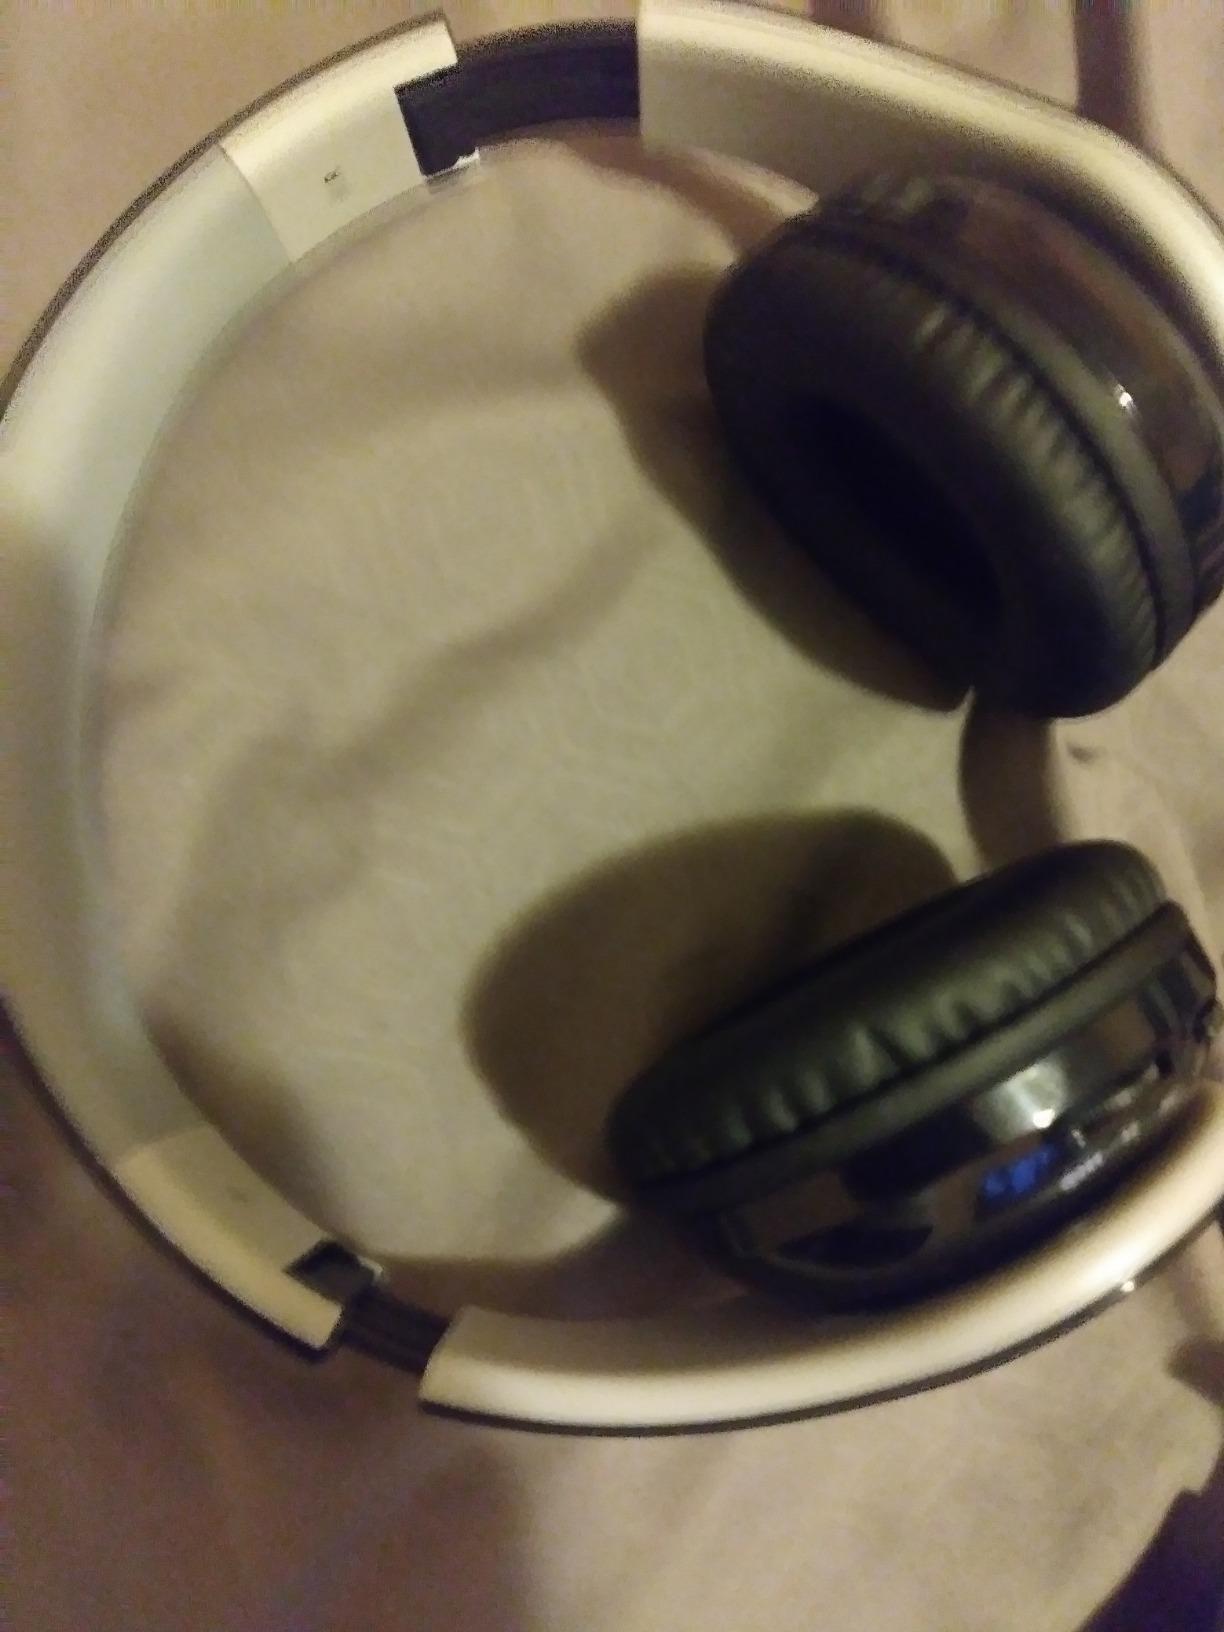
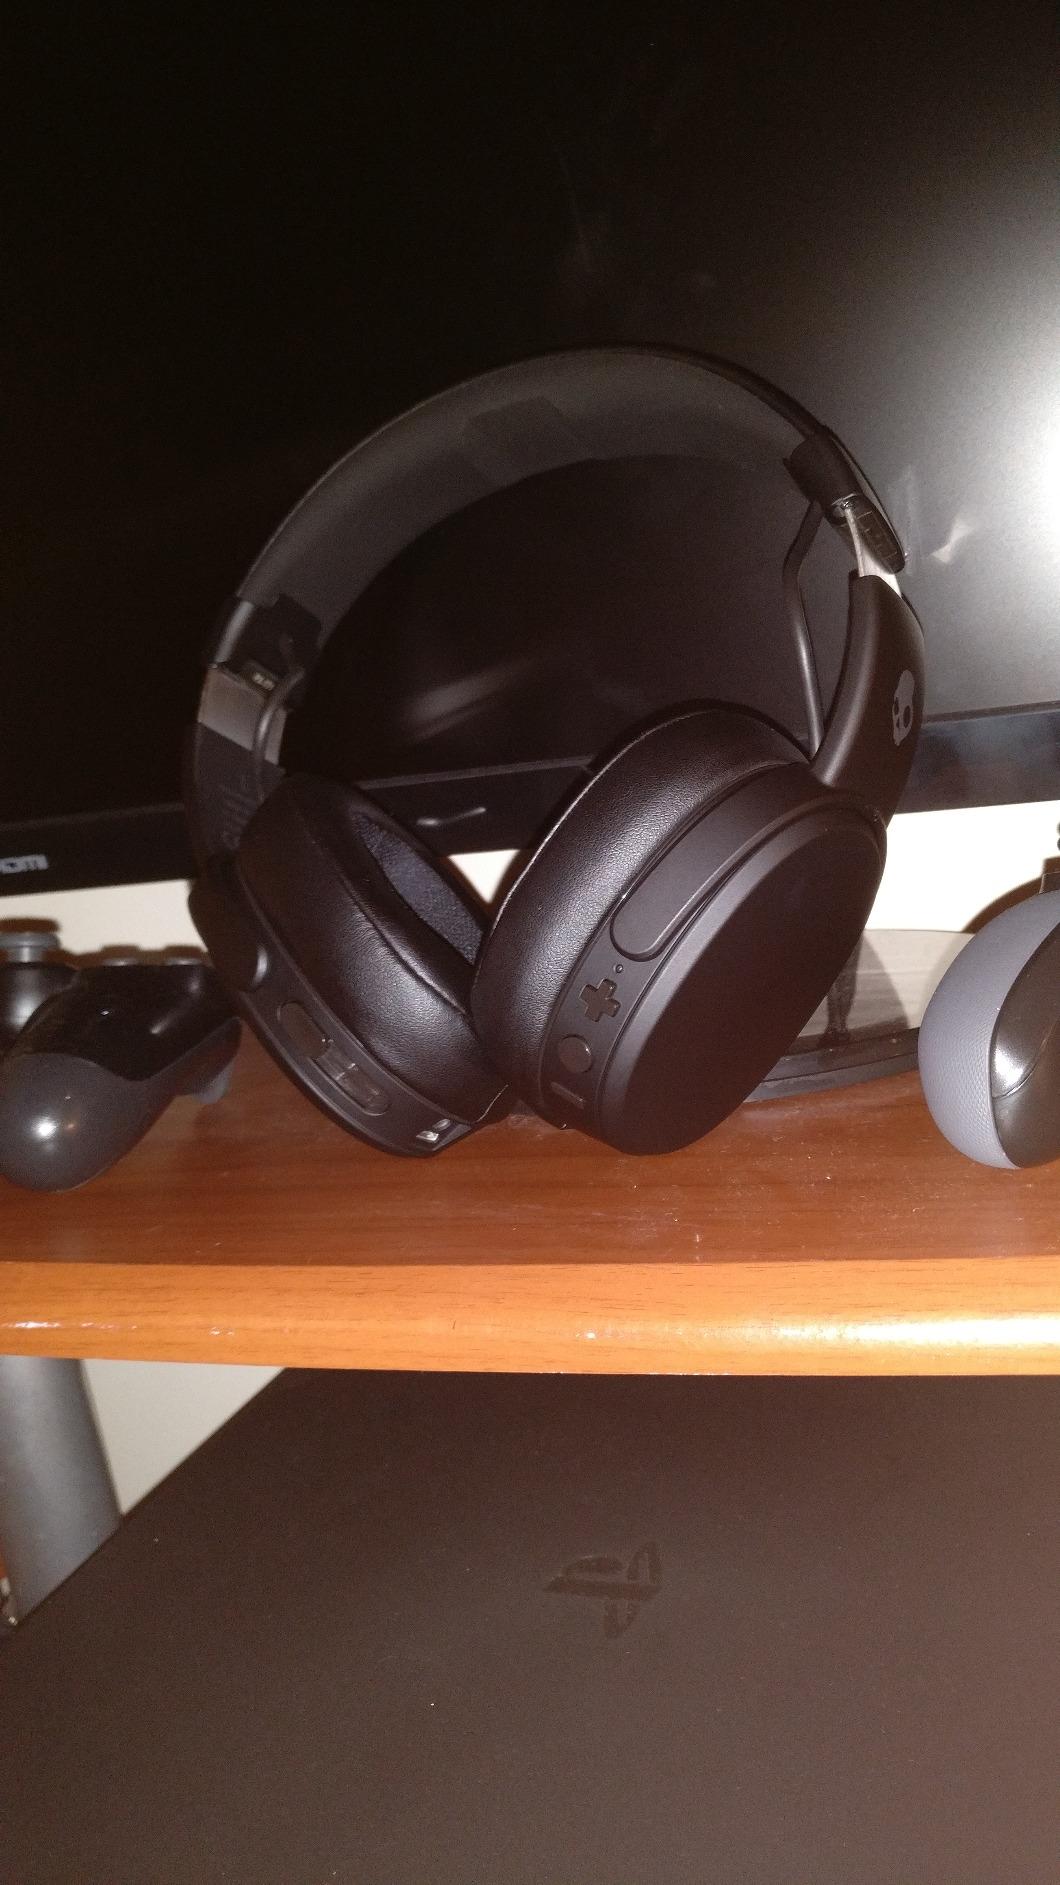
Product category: headphones
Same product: no